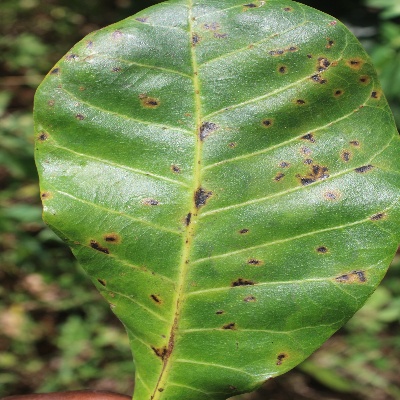
Crop: Cashew
Condition: anthracnose